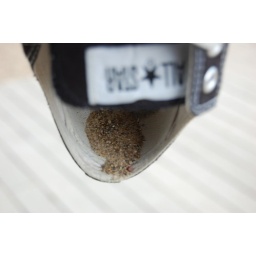
all of that went in my shoes when i was walking around!